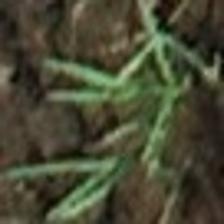
Label: clustered